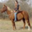
Label: horse